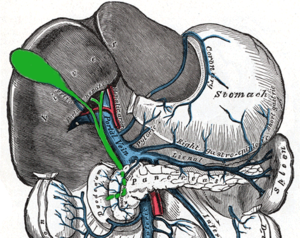
Les veines gastro-épiploïques ou veines gastro-omentales sont des vaisseaux sanguins qui vascularisent la grande courbure gastrique. Il en existe une gauche et une droite.
Les veines gastriques courtes, au nombre de quatre ou cinq, drainent le fundus et la partie gauche de la plus grande courbure de l'estomac, et passent entre les deux couches du ligament gastro-splénique pour aboutir dans la veine splénique ou dans l'un de ses grands affluents.
La veine porte ou tronc porte est une veine de gros calibre qui conduit le sang veineux provenant de la partie du tube digestif située sous le diaphragme, du pancréas et de la rate, vers le foie en le perfusant.
La vésicule biliaire est un organe creux, situé dans l'abdomen contre le foie. Faisant partie des voies biliaires, elle est reliée à la voie biliaire principale par le conduit cystique. La principale fonction de la vésicule est le stockage de la bile en vue de sa restitution au cours de la digestion, particulièrement à la suite d'un repas lourd ou gras.
La veine gastrique droite draine le sang de la petite courbure de l'estomac vers la face antérieure de la veine porte hépatique.